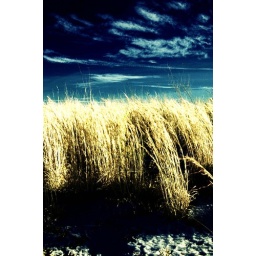
Just for clarification. That is snow on the top of a mountain in Virginia, not the beach